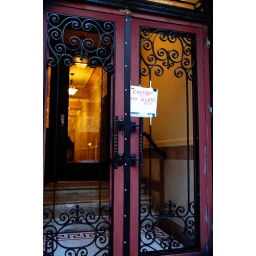
Our front door is in the midst of repair, and currently has no glass